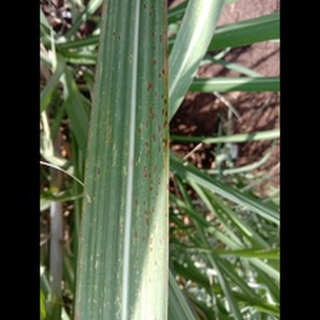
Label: sugarcane_rust